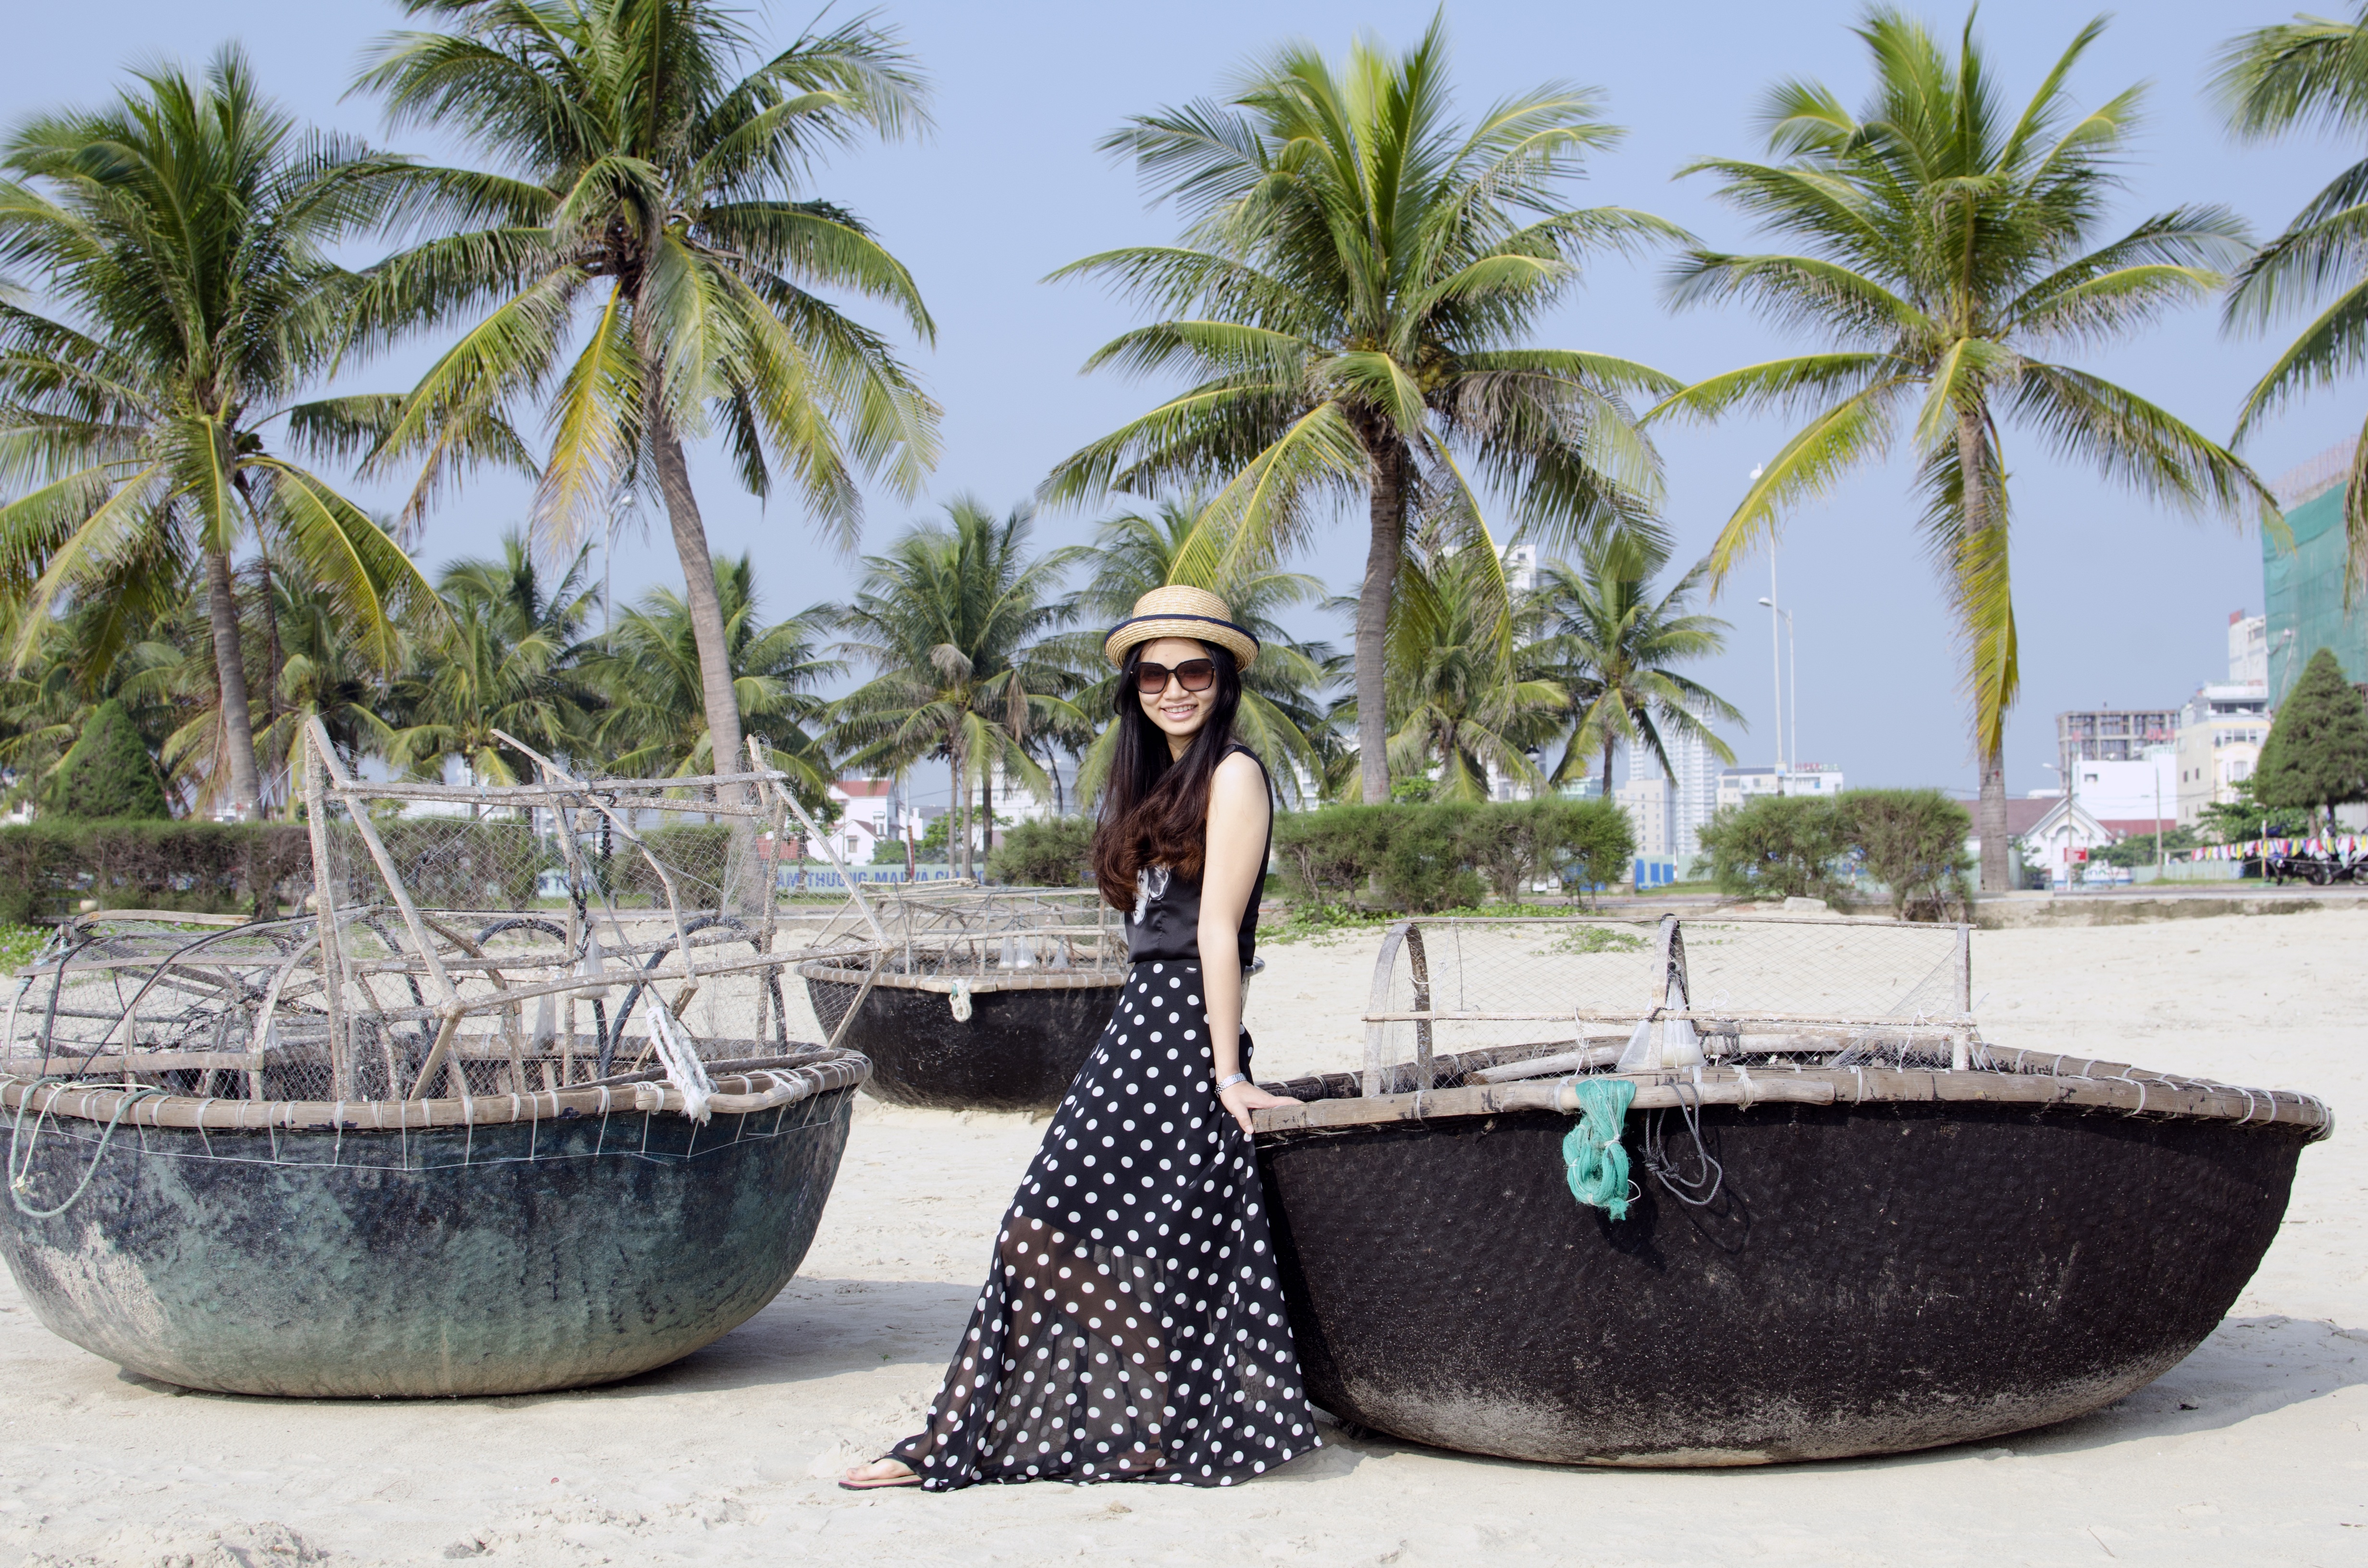
beach, water, grass, sunset, morning, vacation, travel, swimming pool, asia, vietnam, water feature, danang, arecales, palm family